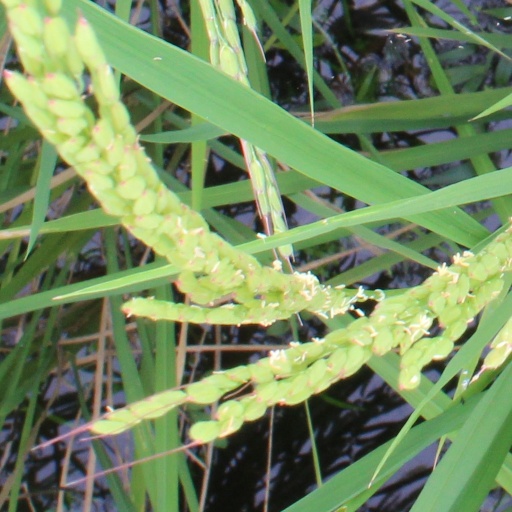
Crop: rice